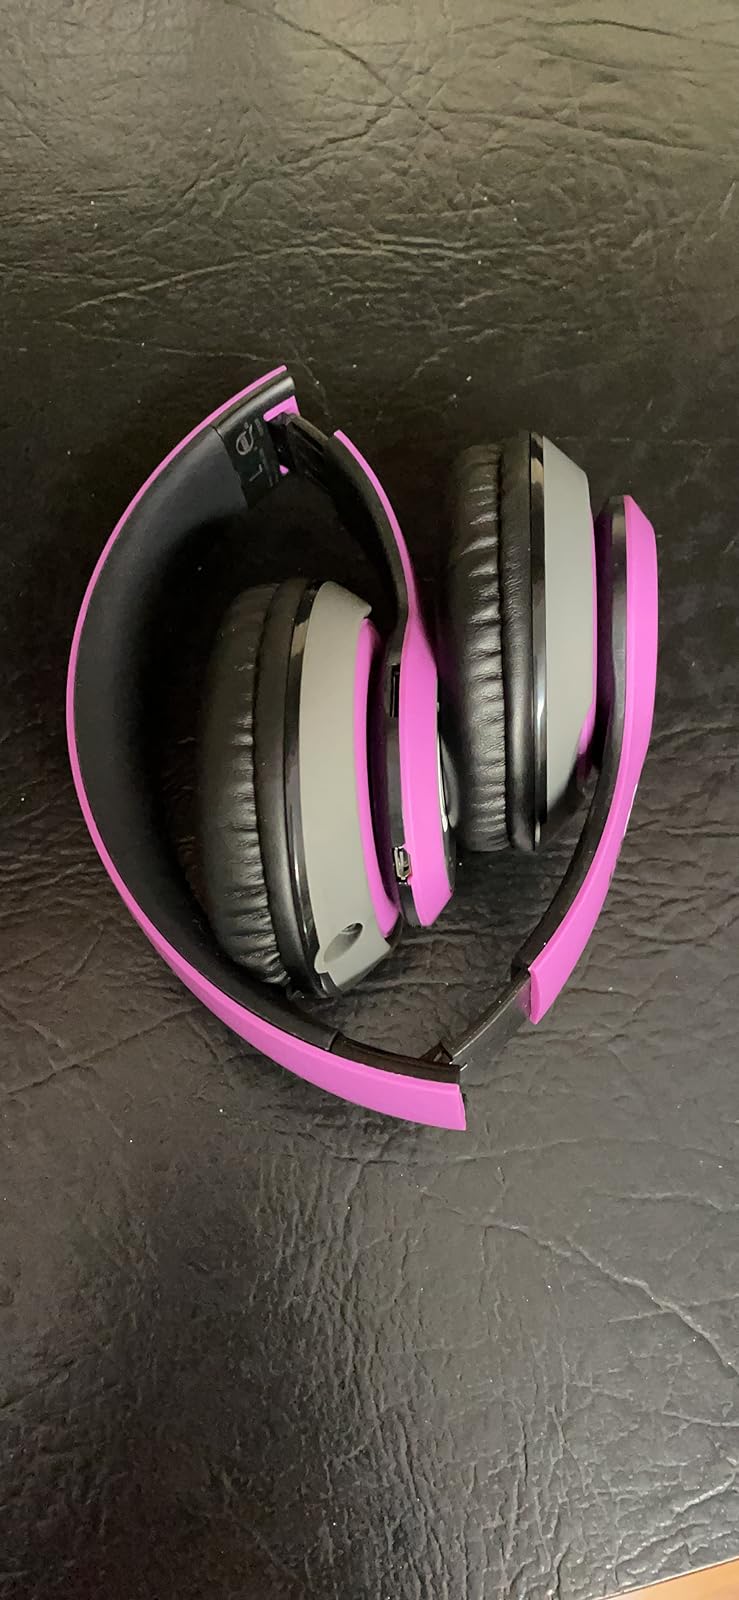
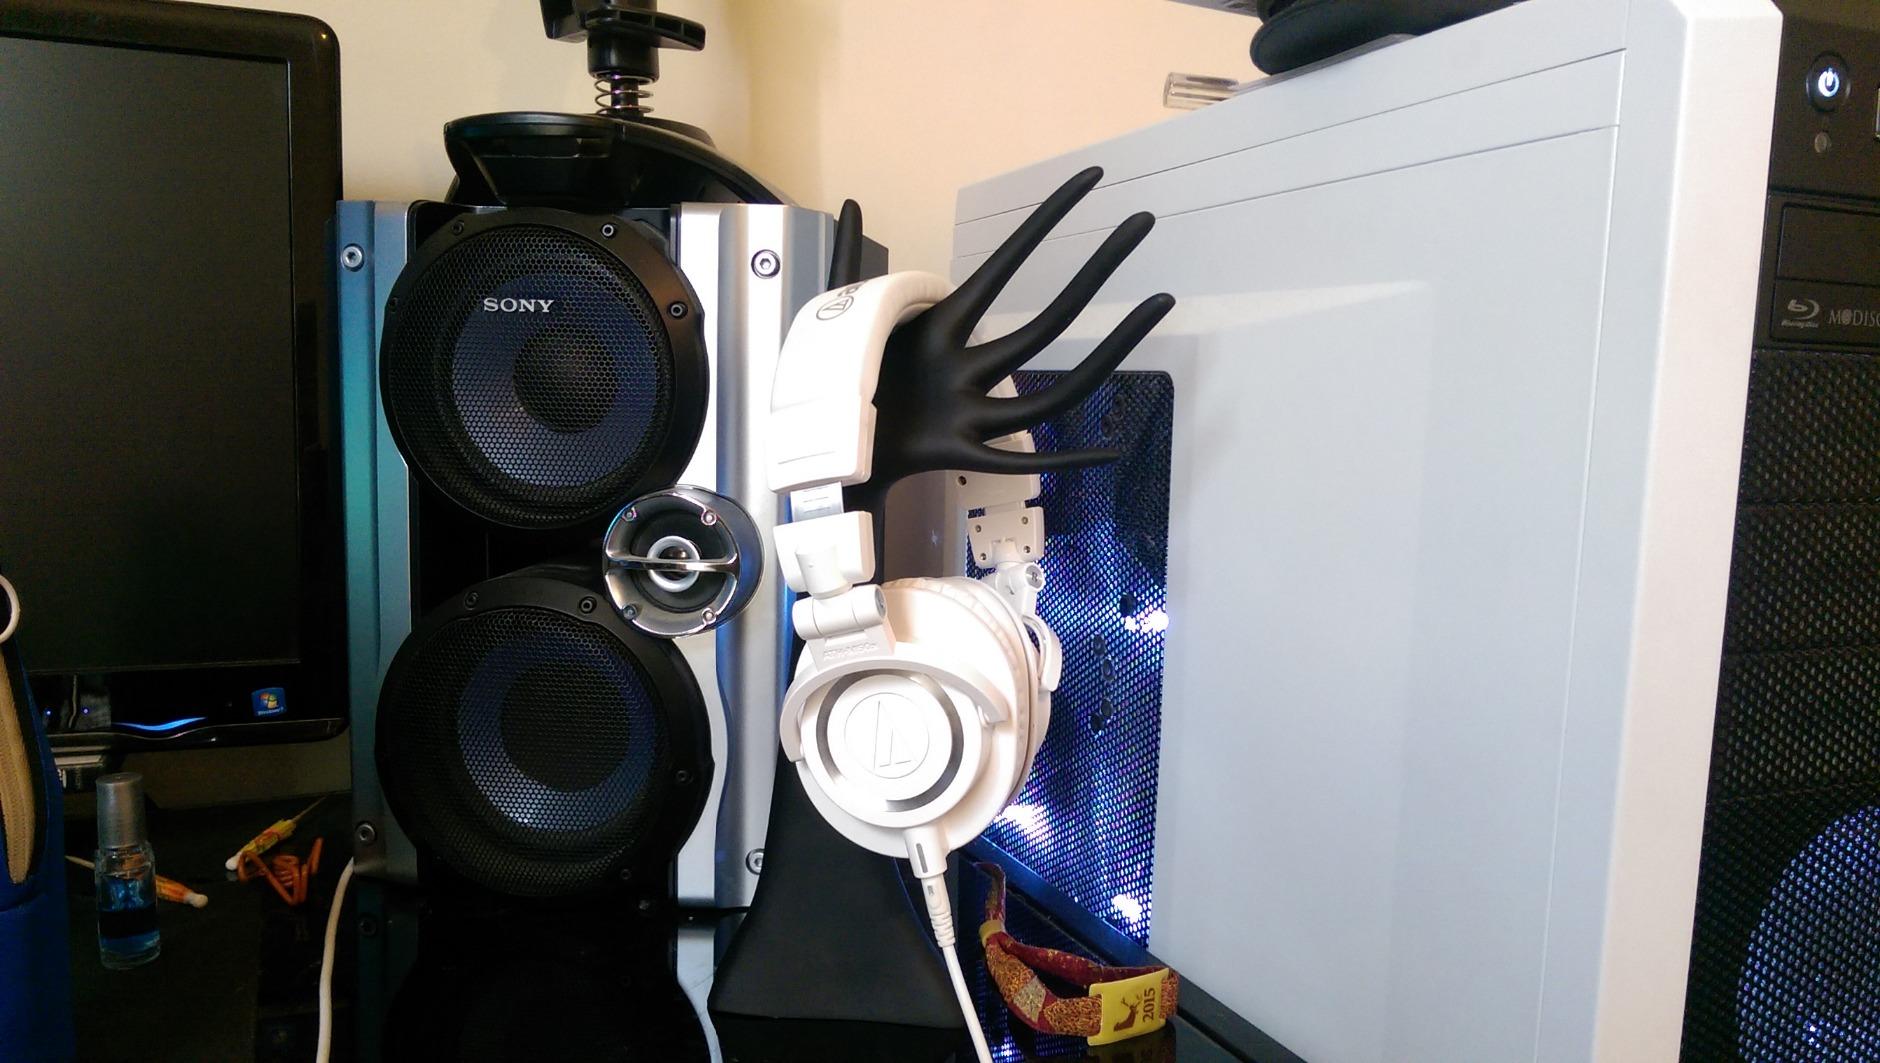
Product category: headphones
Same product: no